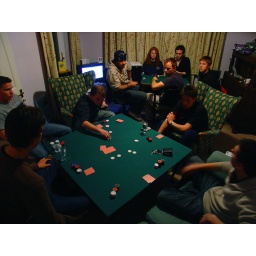
An 11-player multi table tournament hosted at my house in Bath